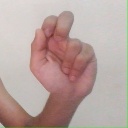
अक्षर: ढ